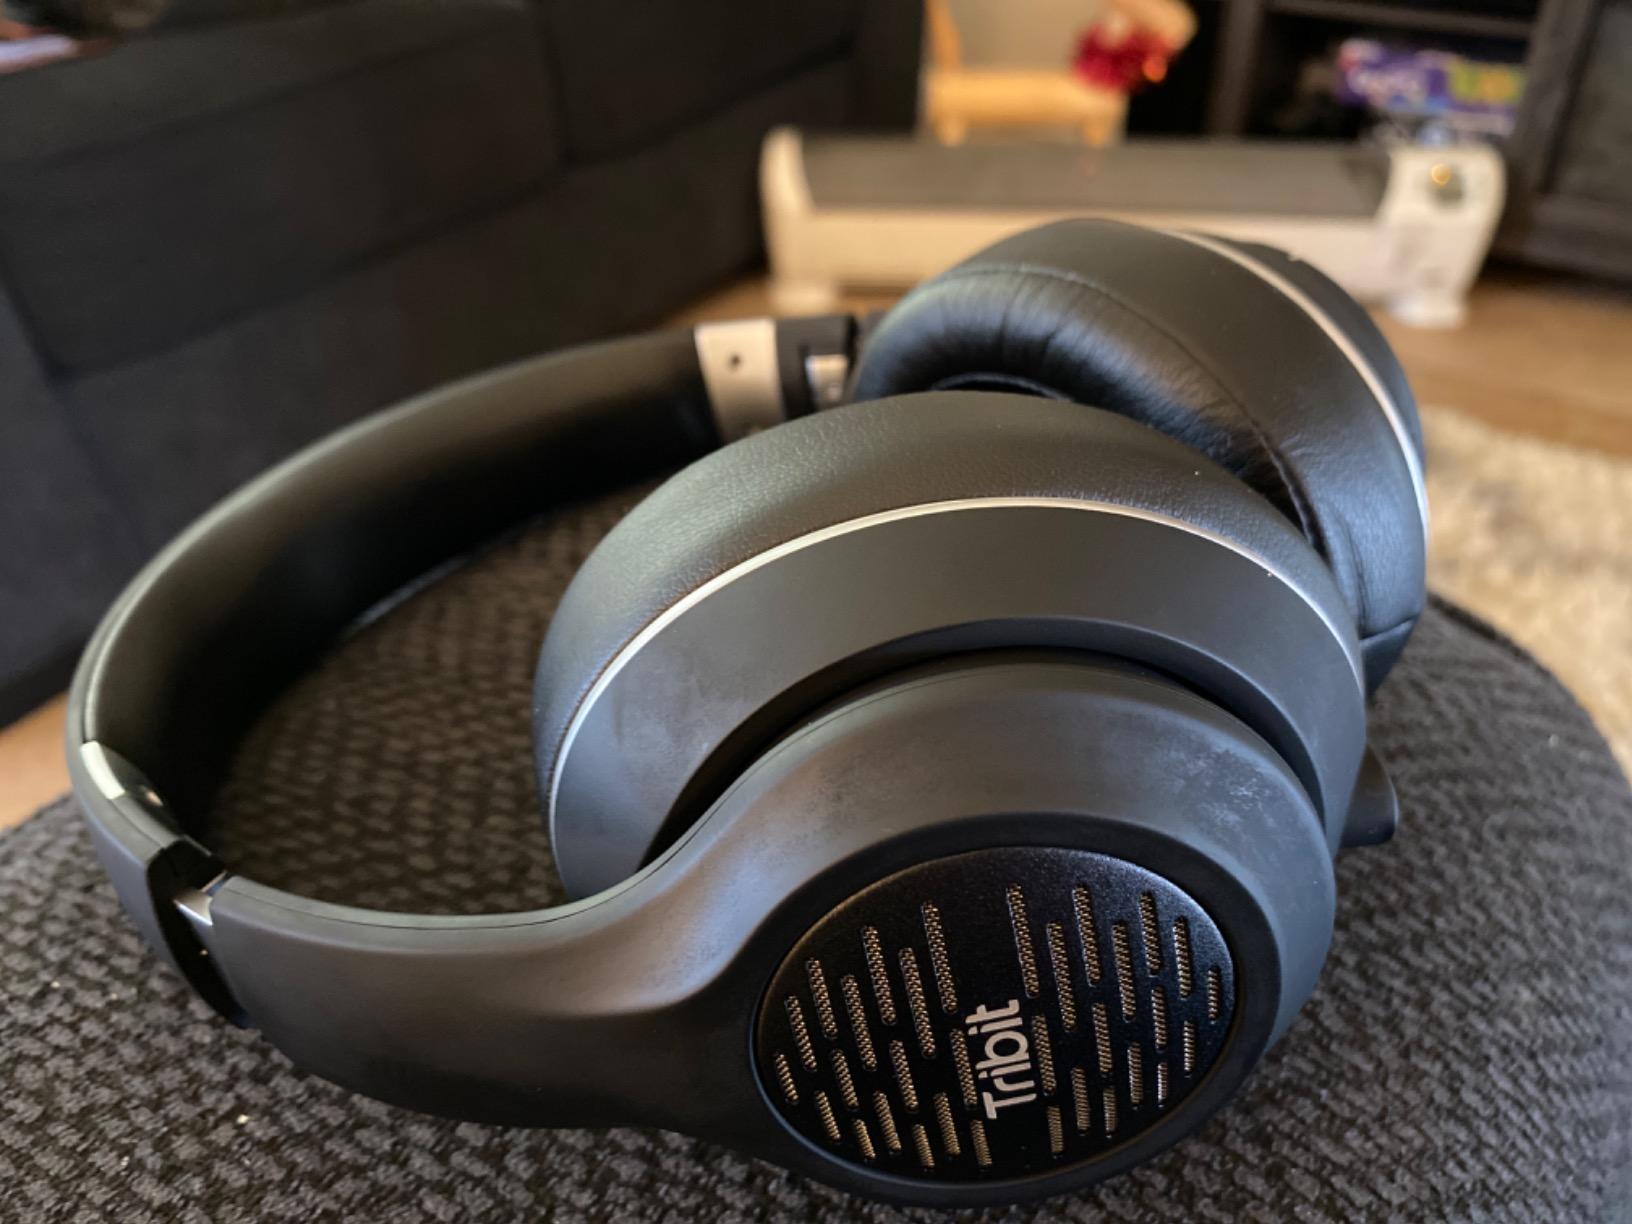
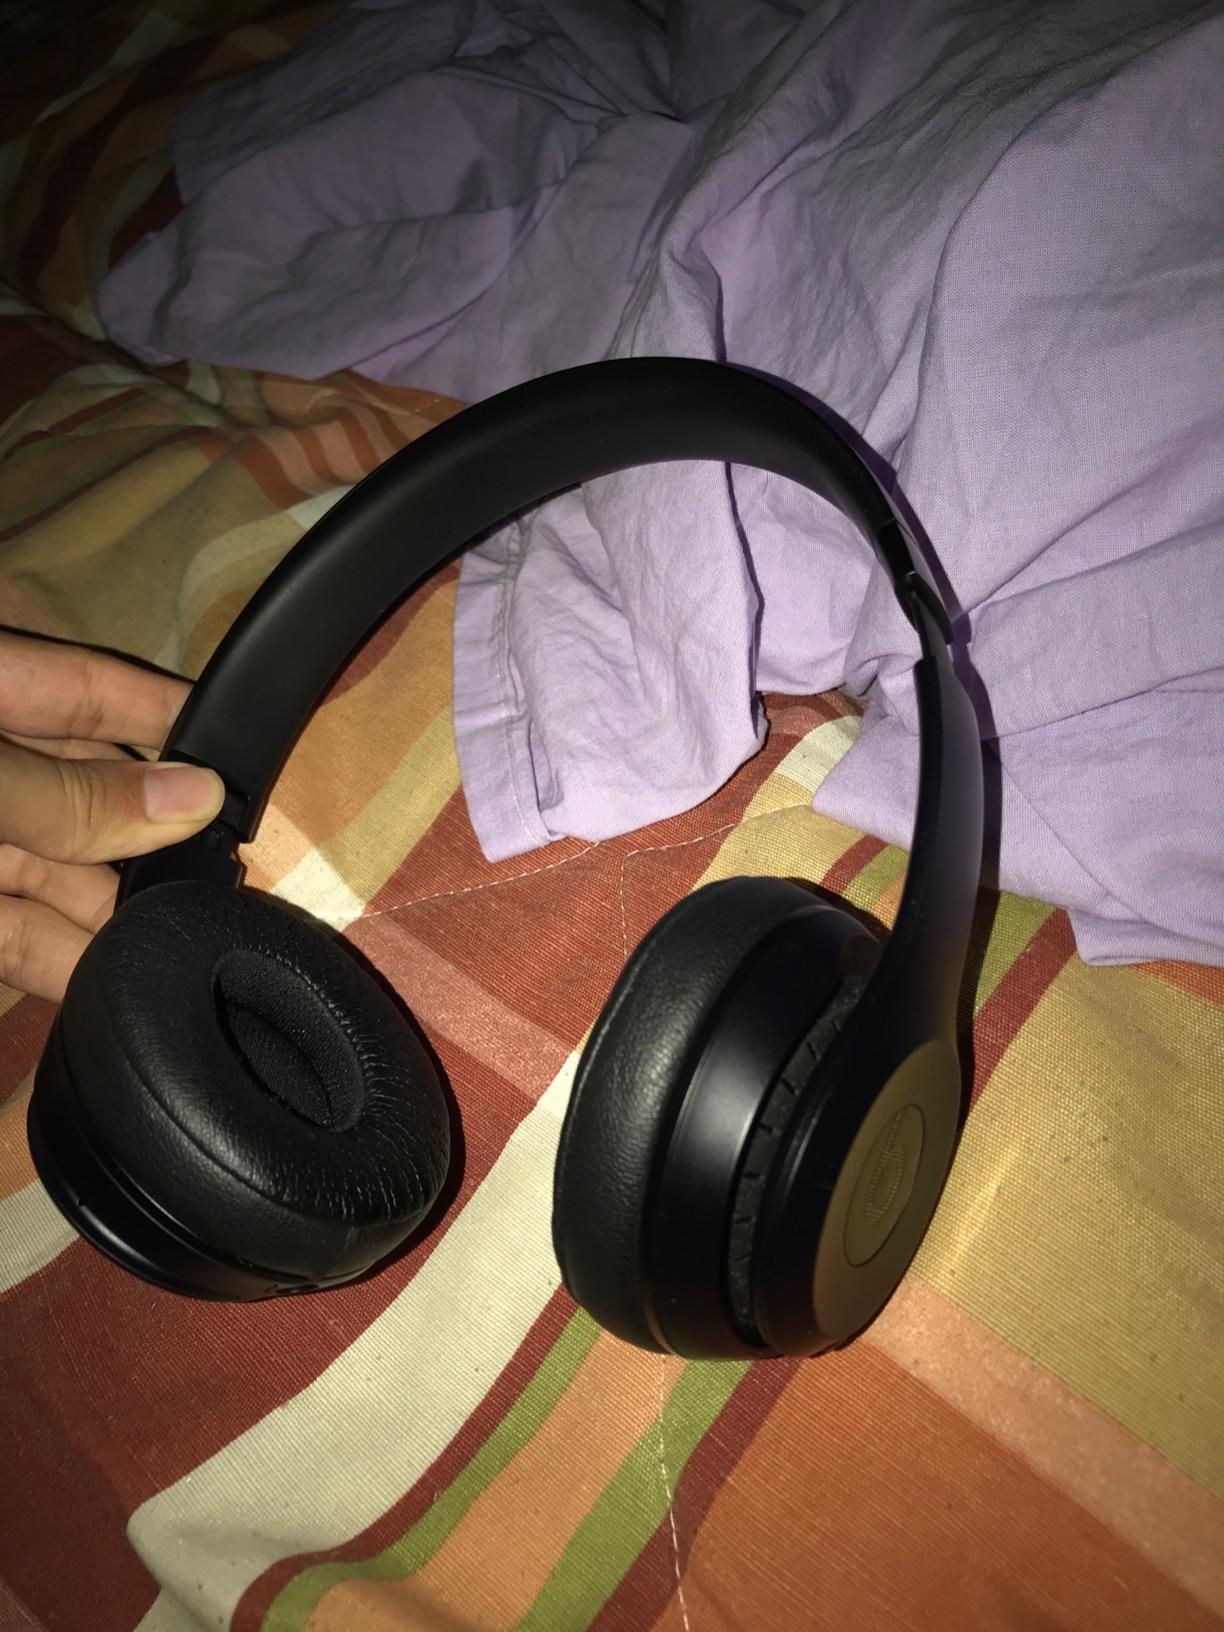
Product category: headphones
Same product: no